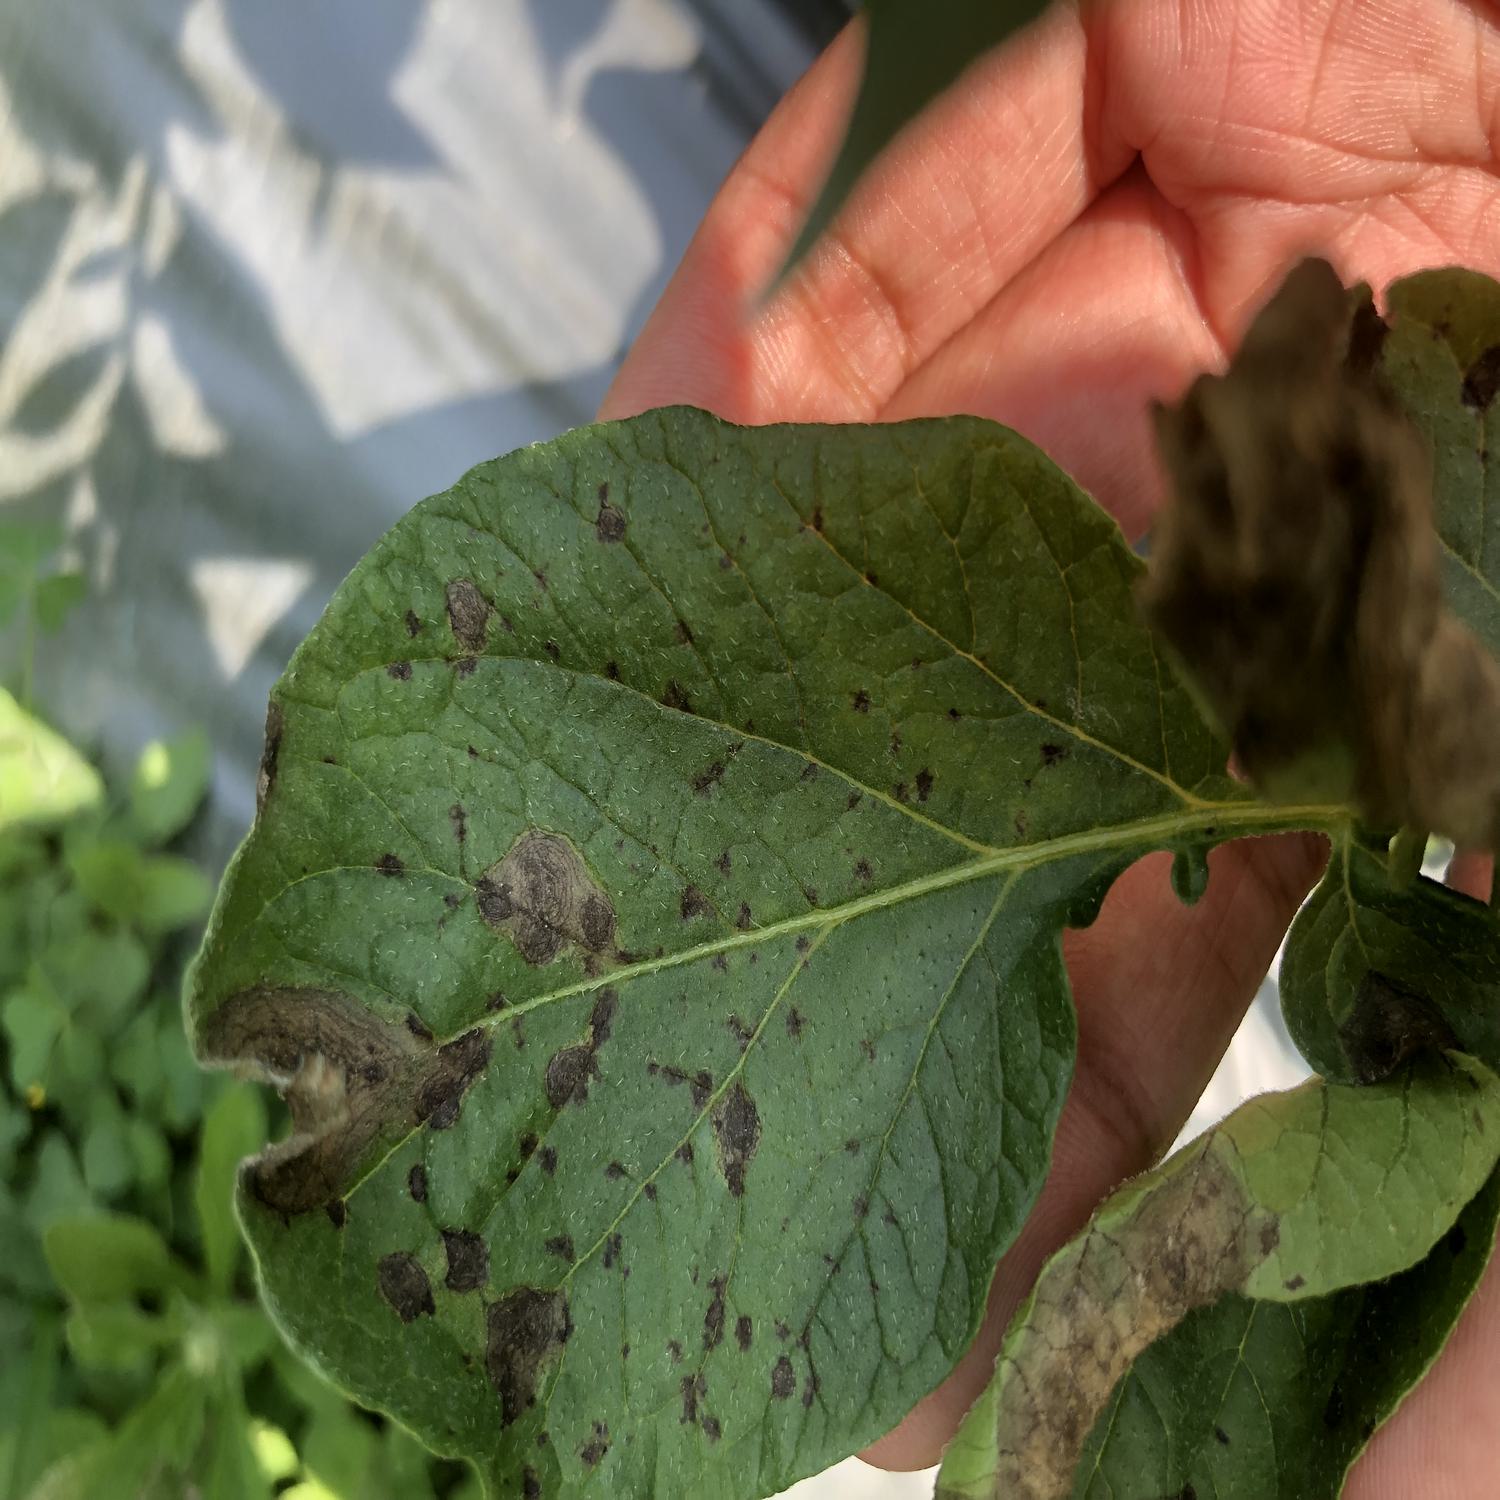
Label: Fungi